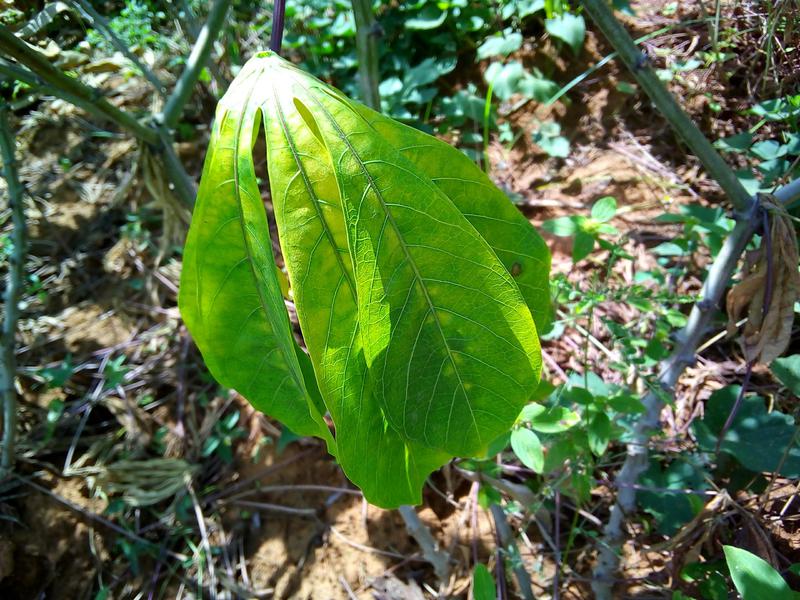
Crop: cassava
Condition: healthy